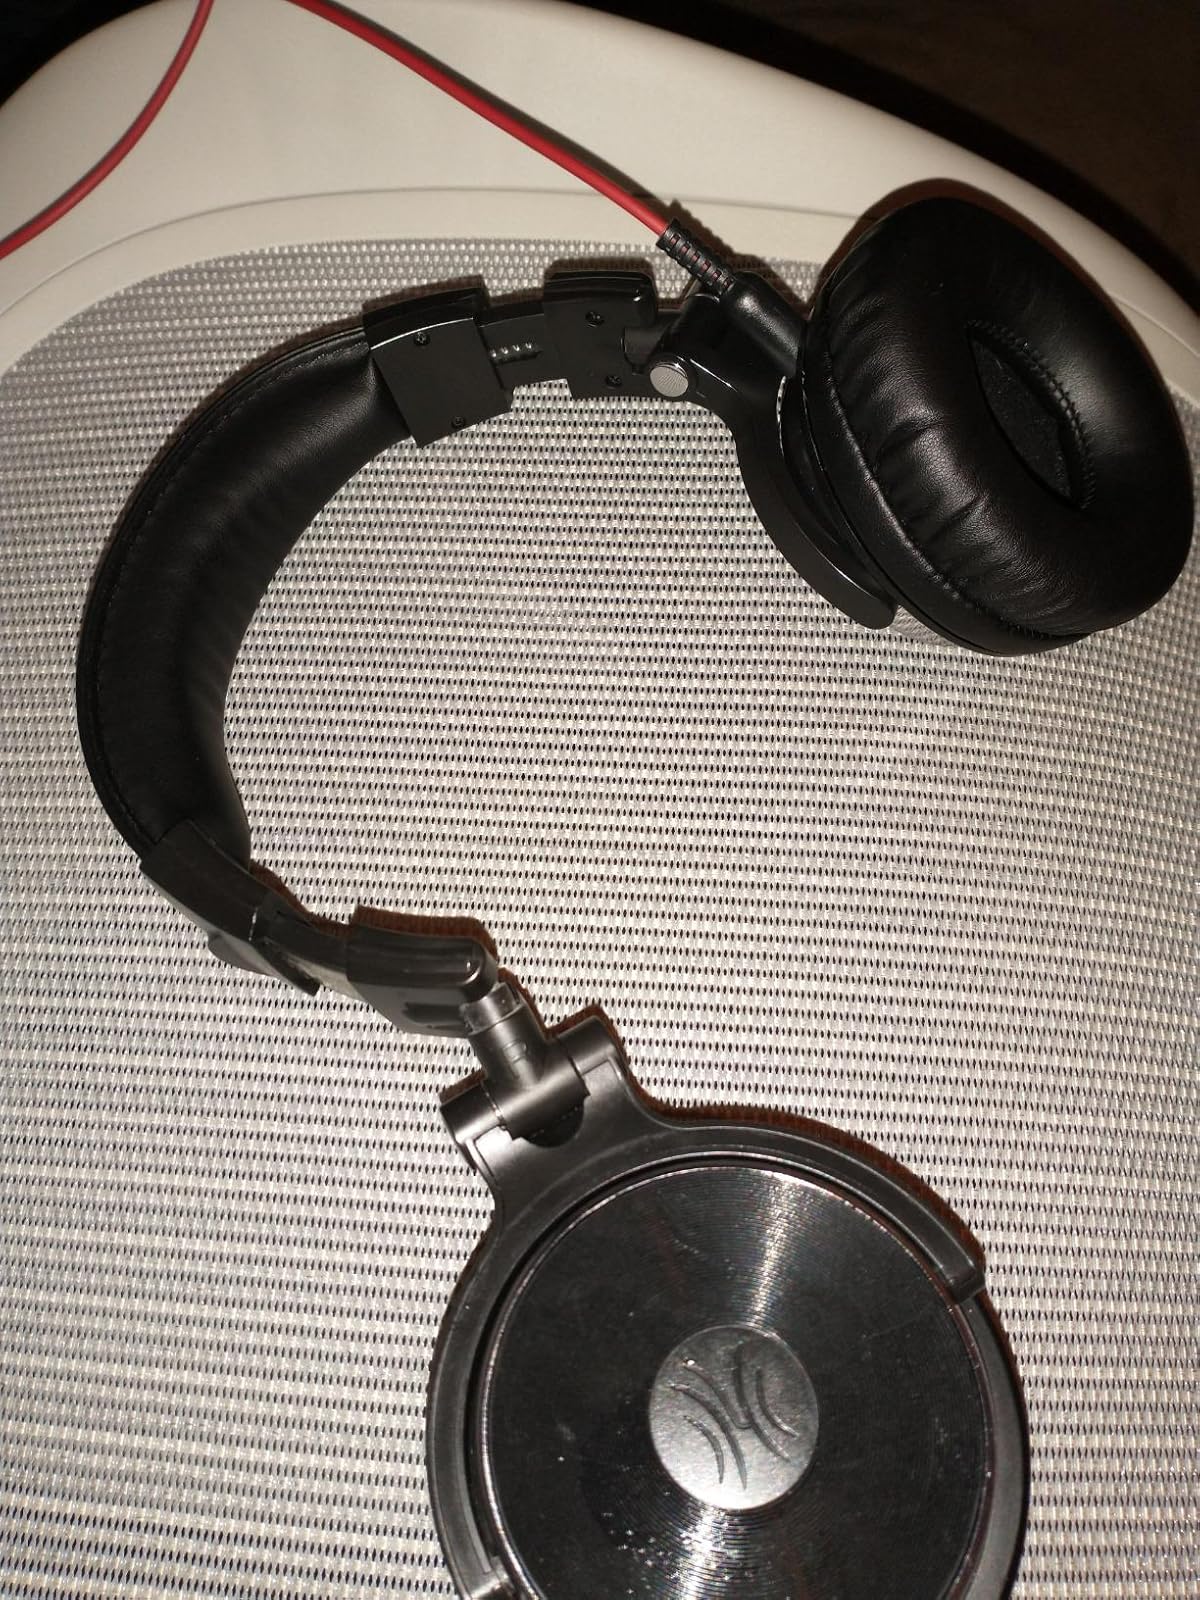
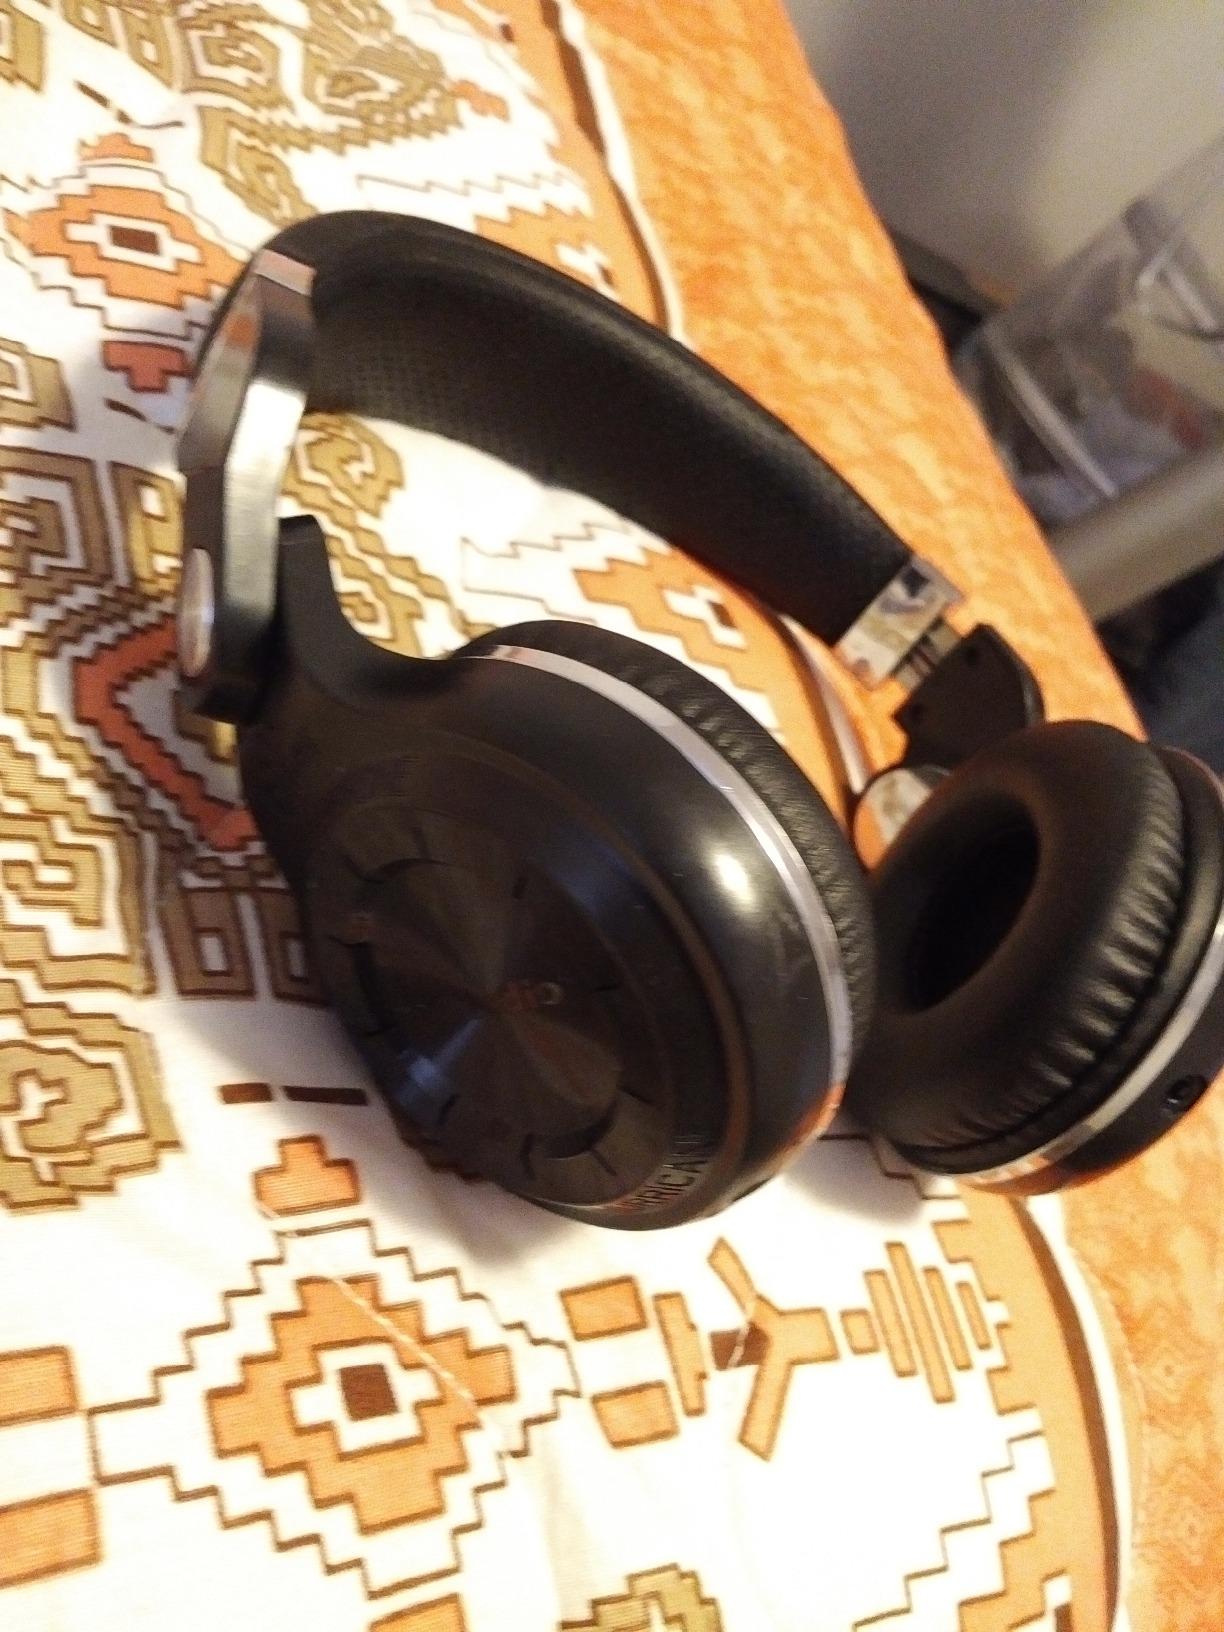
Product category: headphones
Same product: no